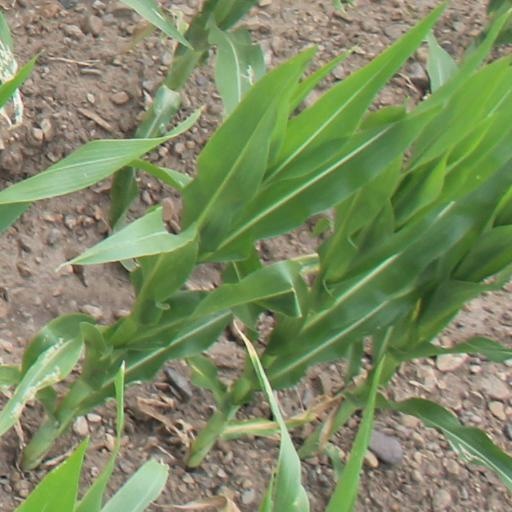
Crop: maize; corn